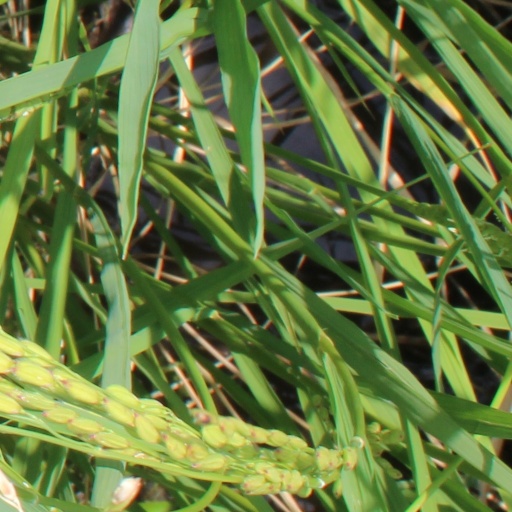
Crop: rice